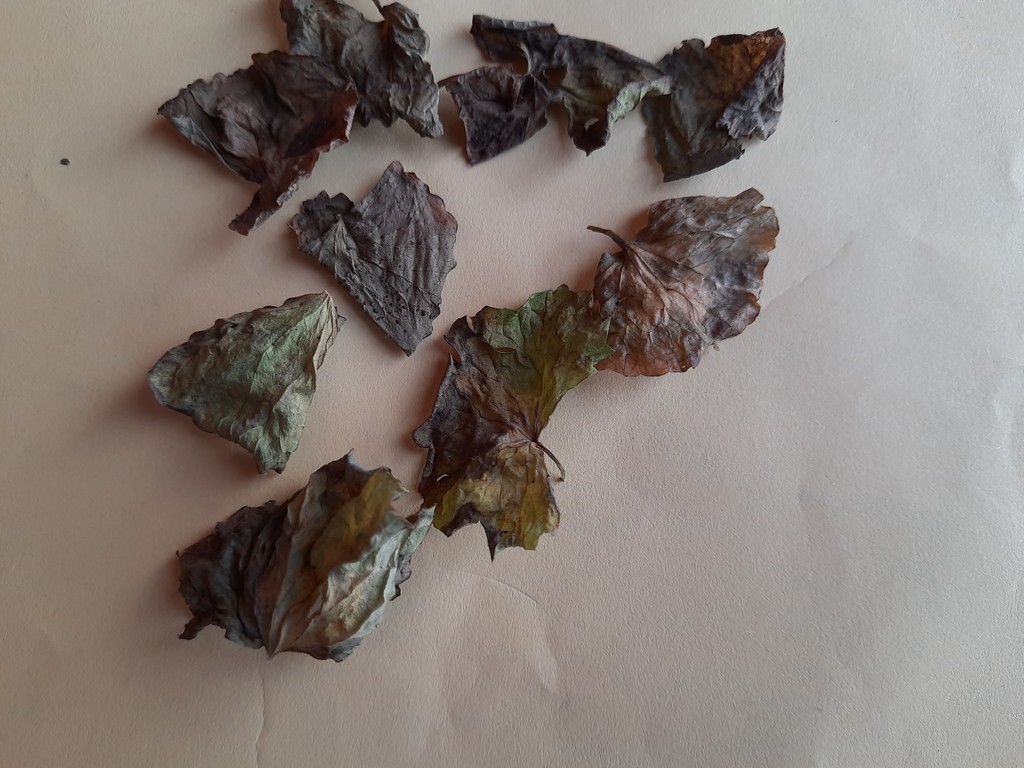
Label: Dried